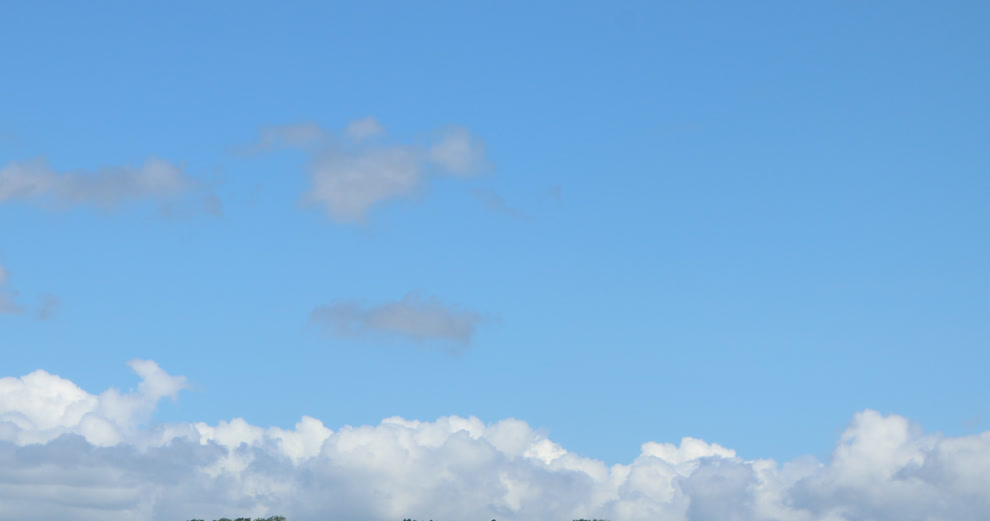
Cloud type: Cumulus